Appleby Magna

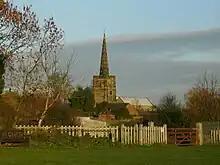
St. Michael's and All Angels' Church, Appleby Magna

Appleby Magna is a village and civil parish in the North West Leicestershire district, in the county of Leicestershire, England. It includes the small hamlets of Appleby Parva and Little Wigston.